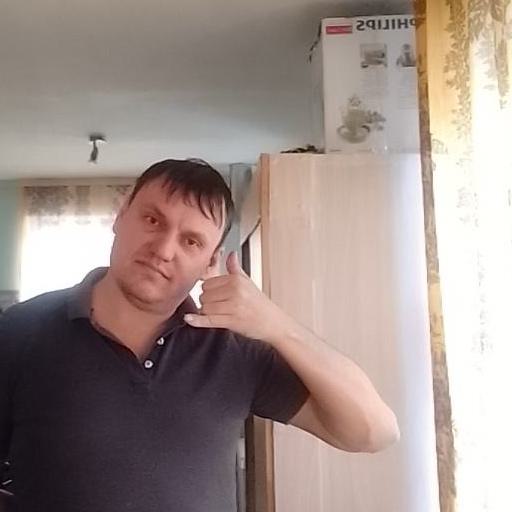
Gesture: call